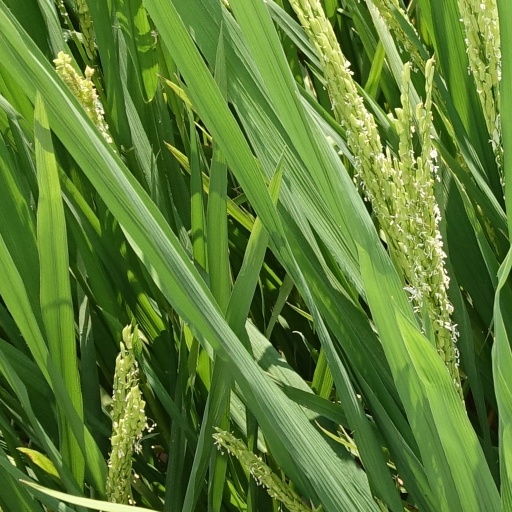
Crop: rice